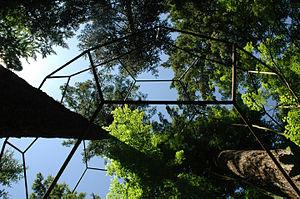
Un fullerène est une molécule composée de carbone pouvant prendre une forme géométrique rappelant celle d'une sphère, d'un ellipsoïde, d'un tube ou d'un anneau. Les fullerènes sont similaires au graphite, composé de feuilles d'anneaux hexagonaux liés, mais contenant des anneaux pentagonaux et parfois heptagonaux, ce qui empêche la feuille d'être plate. Les fullerènes sont la troisième forme connue du carbone.
L'électricité existe depuis les débuts de l'univers qui est composé, selon des principes physiques, de « matière ». Son histoire vue par les hommes remonte aux débuts de l'humanité, car l'électricité est partout présente, très discrète la majorité du temps. Elle se manifeste parfois de manière très spectaculaire et brutale : par exemple sous forme d'éclairs associés au tonnerre et à des destructions.